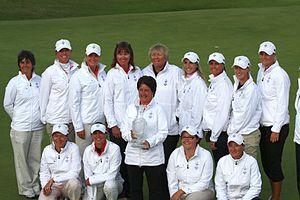
La Solheim Cup 2009 est la onzième édition de la Solheim Cup et s'est déroulé du 21 au 23 août 2009 sur le golf Rich Harvest Farms à Sugar Grove, dans l'Illinois, aux États-Unis.